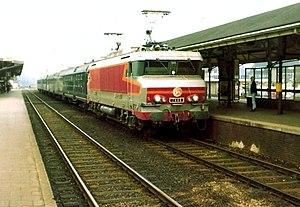
La BB 7003 est le prototype de la SNCF qui permit la mise au point de la traction par hacheurs à thyristors. Cette machine produite en 1974 sur la base de la BB 15007 préfigurait la série des BB 7200, fonctionnant sous courant continu 1.5 kV.